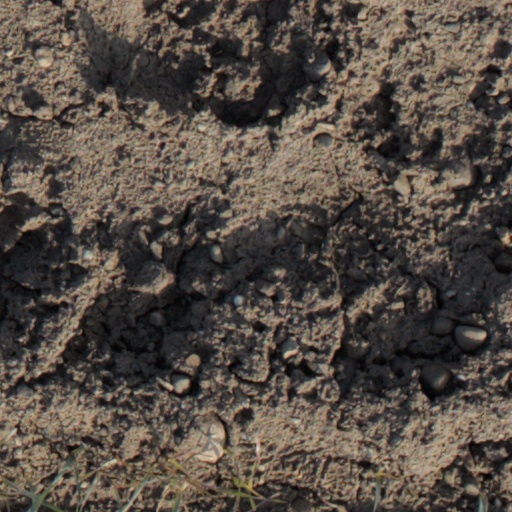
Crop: wheat